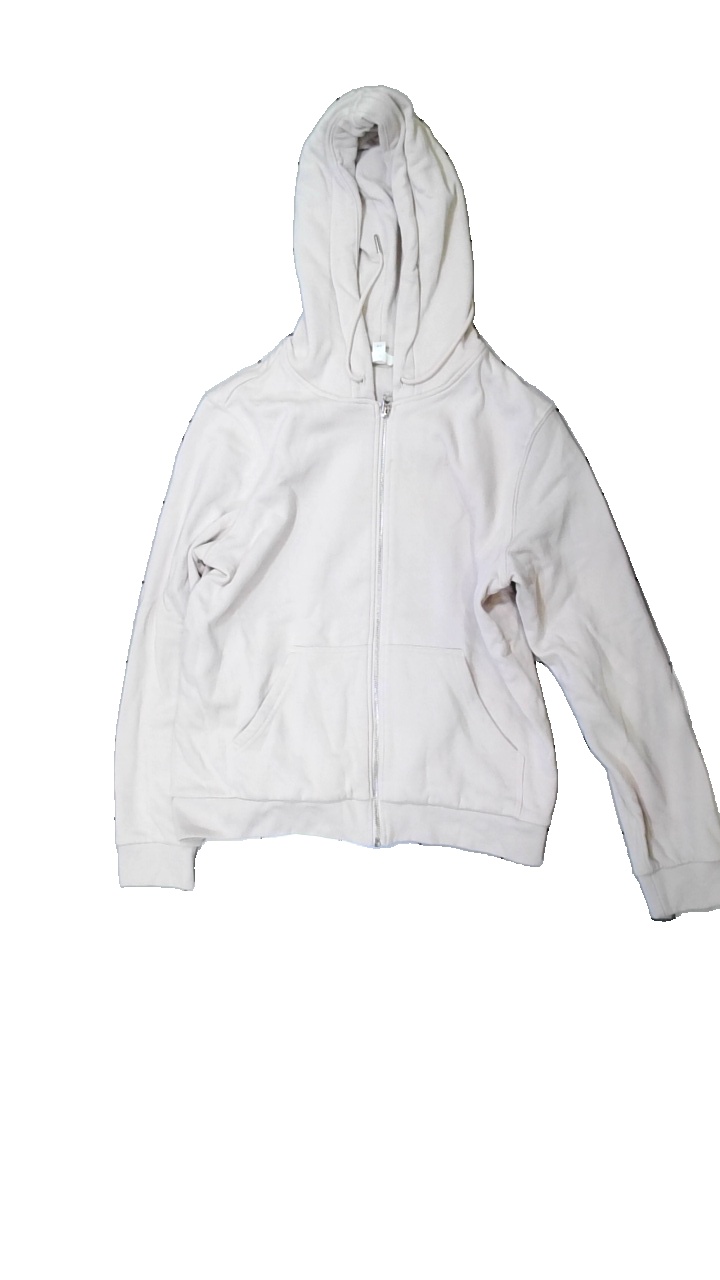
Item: Hoodie (Ladies)
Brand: H&m
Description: pink hoodie with zipper
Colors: Pink
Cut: Regular
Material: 50% Cotton 50% Polyester
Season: All
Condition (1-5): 3
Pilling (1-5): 5
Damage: stain
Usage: Export
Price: <50